Royal Ontario Museum

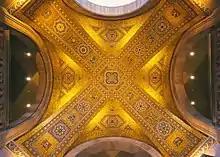

The second major addition to the museum was the Queen Elizabeth II Terrace Galleries on the north side of the building and a curatorial centre built on the south, which started in 1978 and was completed in 1984. The new construction meant that a former outdoor "Chinese Garden" to the north of the building facing Bloor, along with an adjoining indoor restaurant, had to be dismantled. Opened in 1984 by Queen Elizabeth II, the million expansion took the form of layered terraces, each rising layer stepping back from Bloor Street. The design of this expansion won a Governor-General's Award in Architecture.